Easy Mo Bee

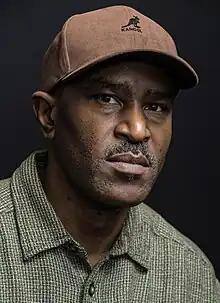
Mo Bee in 2017

Osten S. Harvey Jr. (born December 8, 1965), better known by his stage name Easy Mo Bee, is an American hip hop and R&B record producer and DJ, known for his production work for artists such as Big Daddy Kane and Miles Davis, as well as his affiliation with Bad Boy Records in its early years, and his production involvement in The Notorious B.I.G.'s debut album, "Ready to Die". He also produced two songs on 2Pac's album, "Me Against the World".